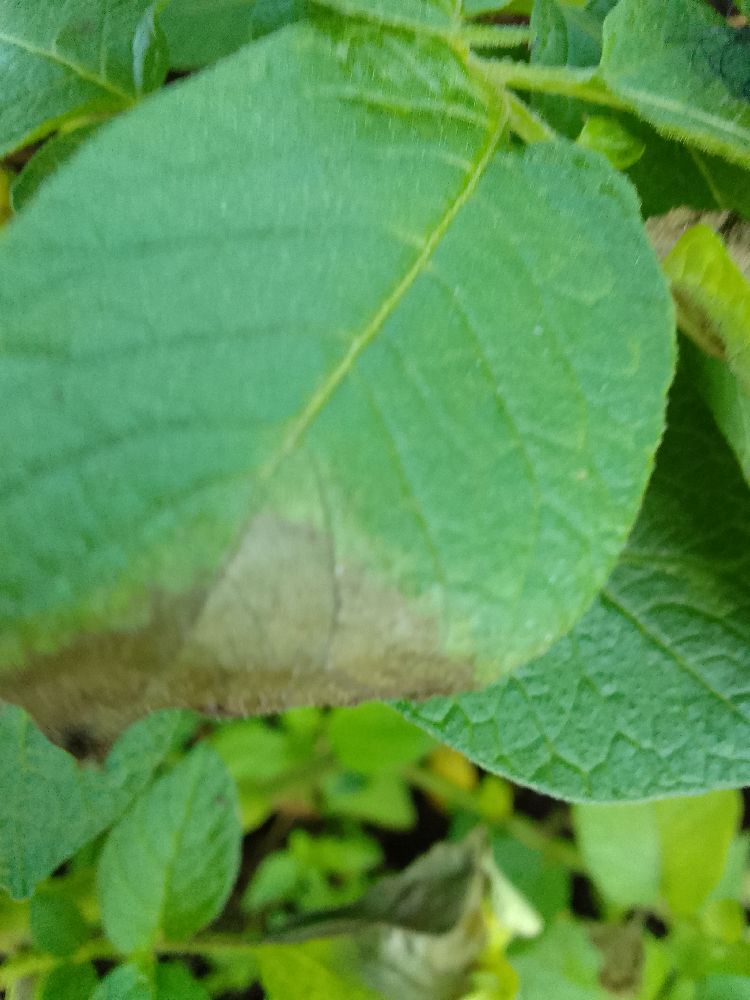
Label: Late blight